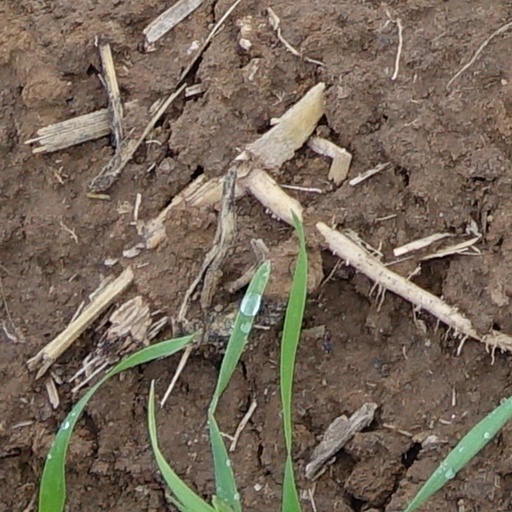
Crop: wheat